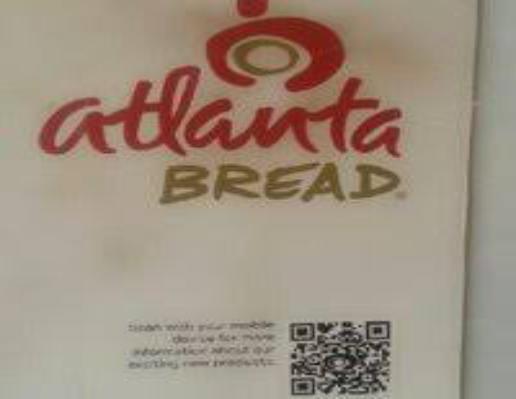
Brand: Atlanta Bread Company
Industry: Food